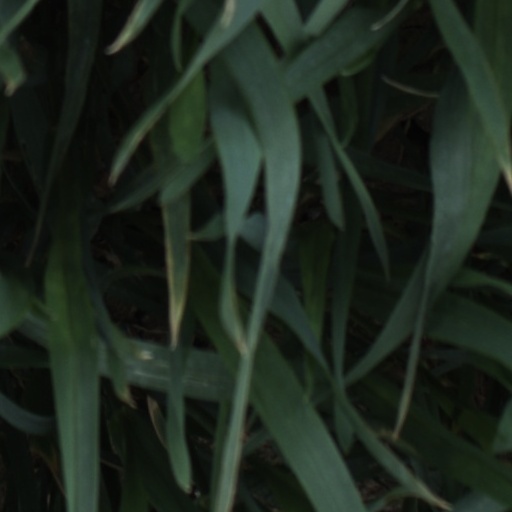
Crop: wheat